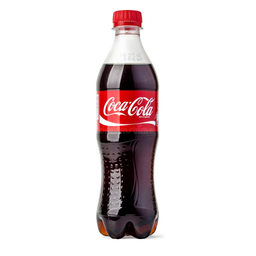
Label: bottles